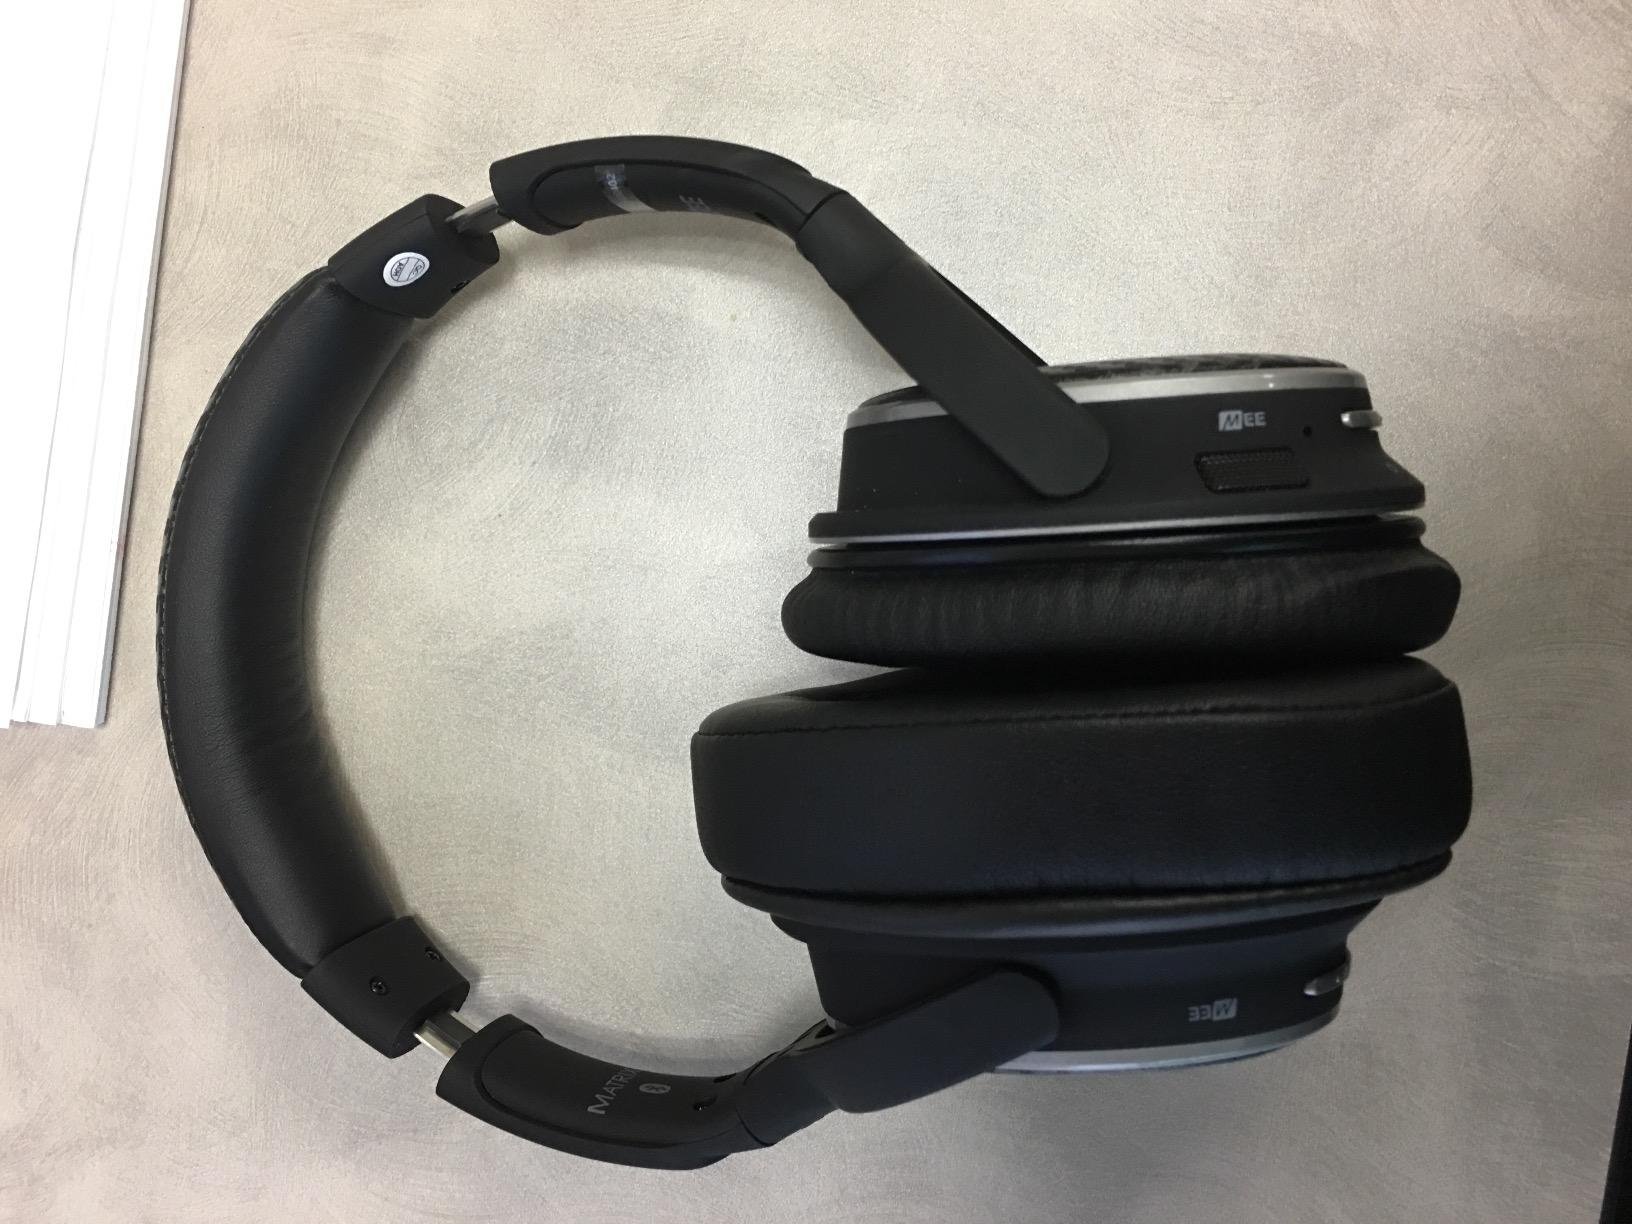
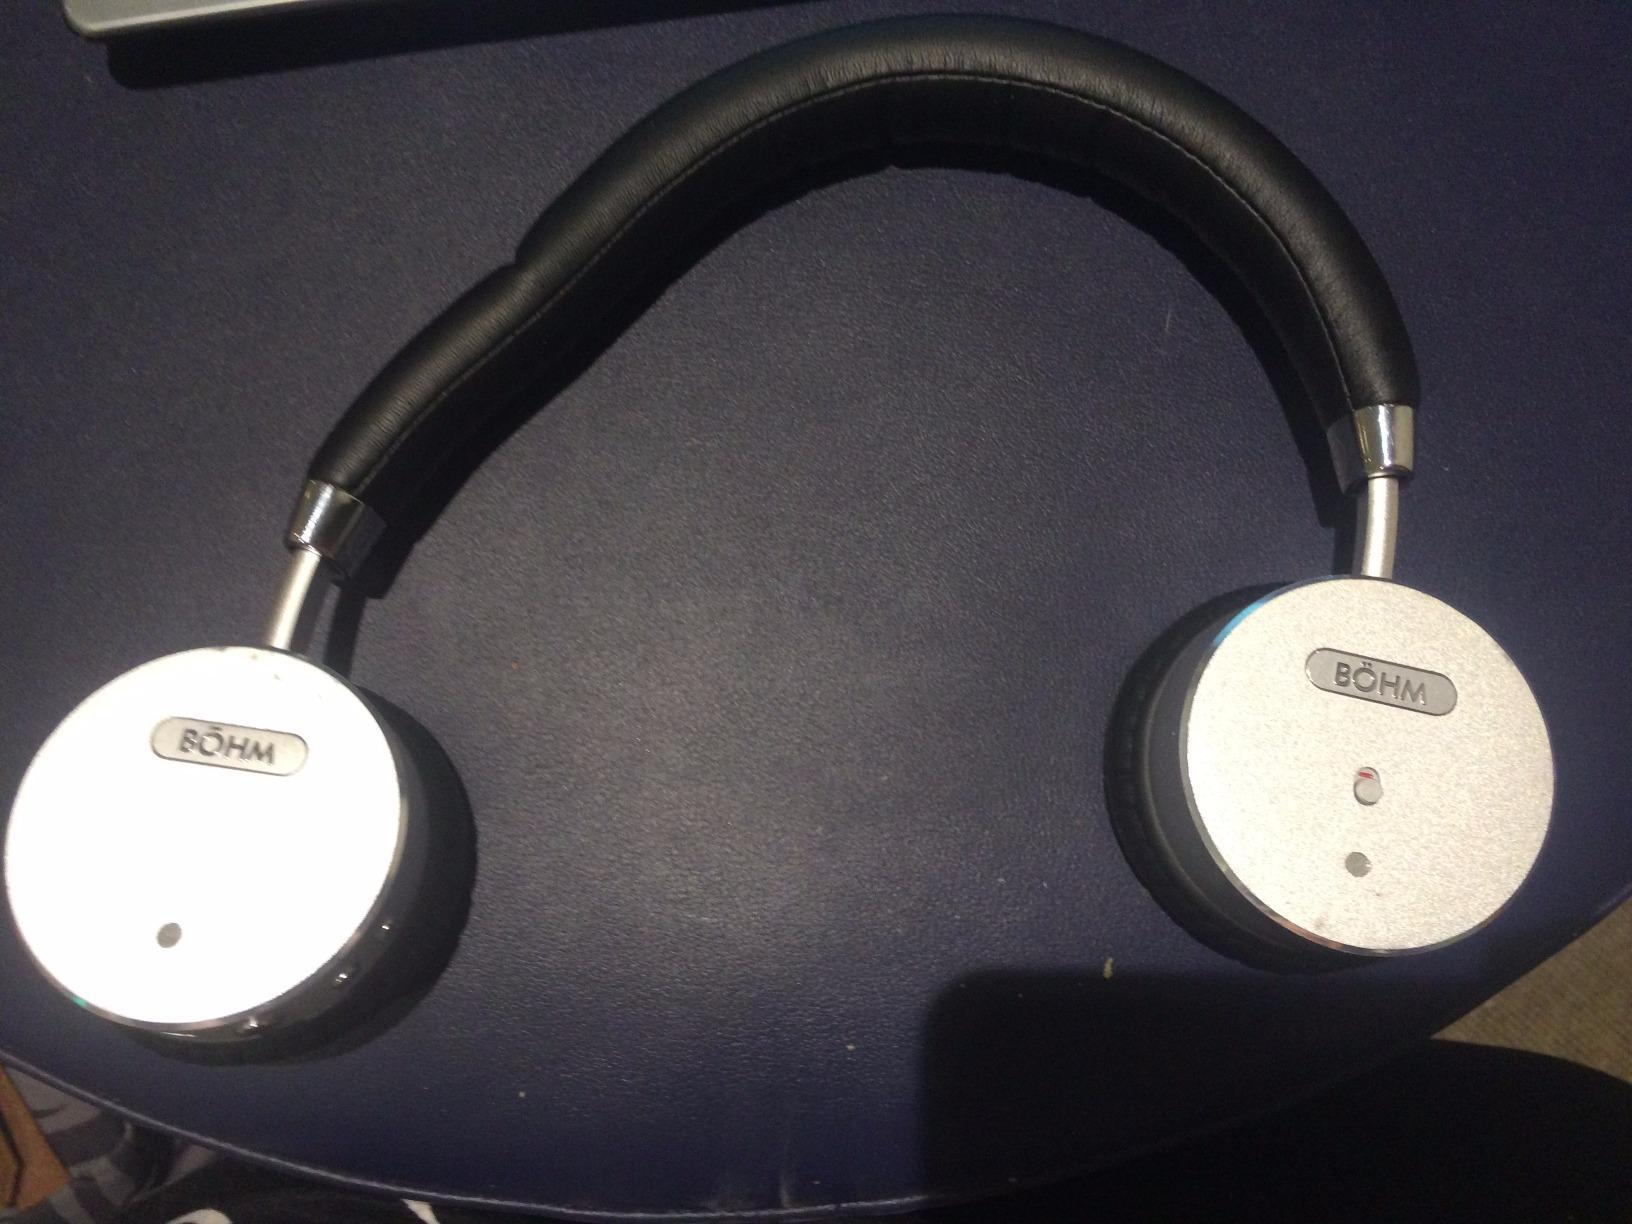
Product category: headphones
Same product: no